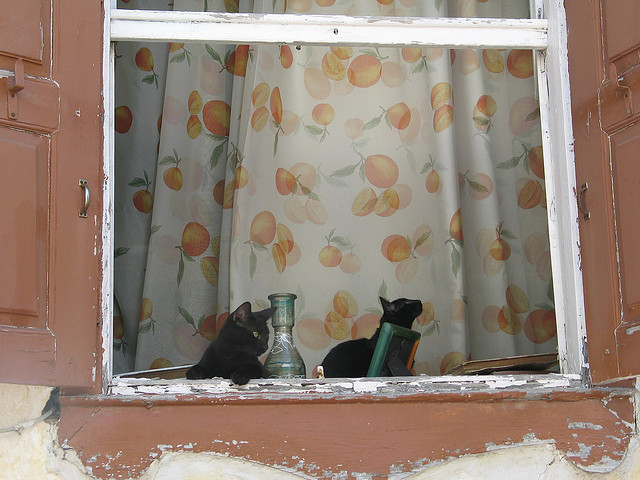
user: Given an image and a question. Answer the question in a short answer. Question: Are the cats indoors our outdoors? Short Answer:
assistant: indoor